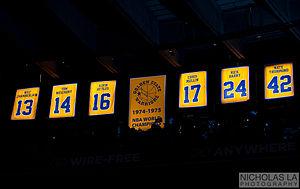
Comme dans beaucoup de sports américains, les franchises de la NBA ont l'habitude de retirer les maillots des joueurs ayant marqué leur histoire.